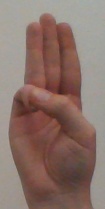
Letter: thaa